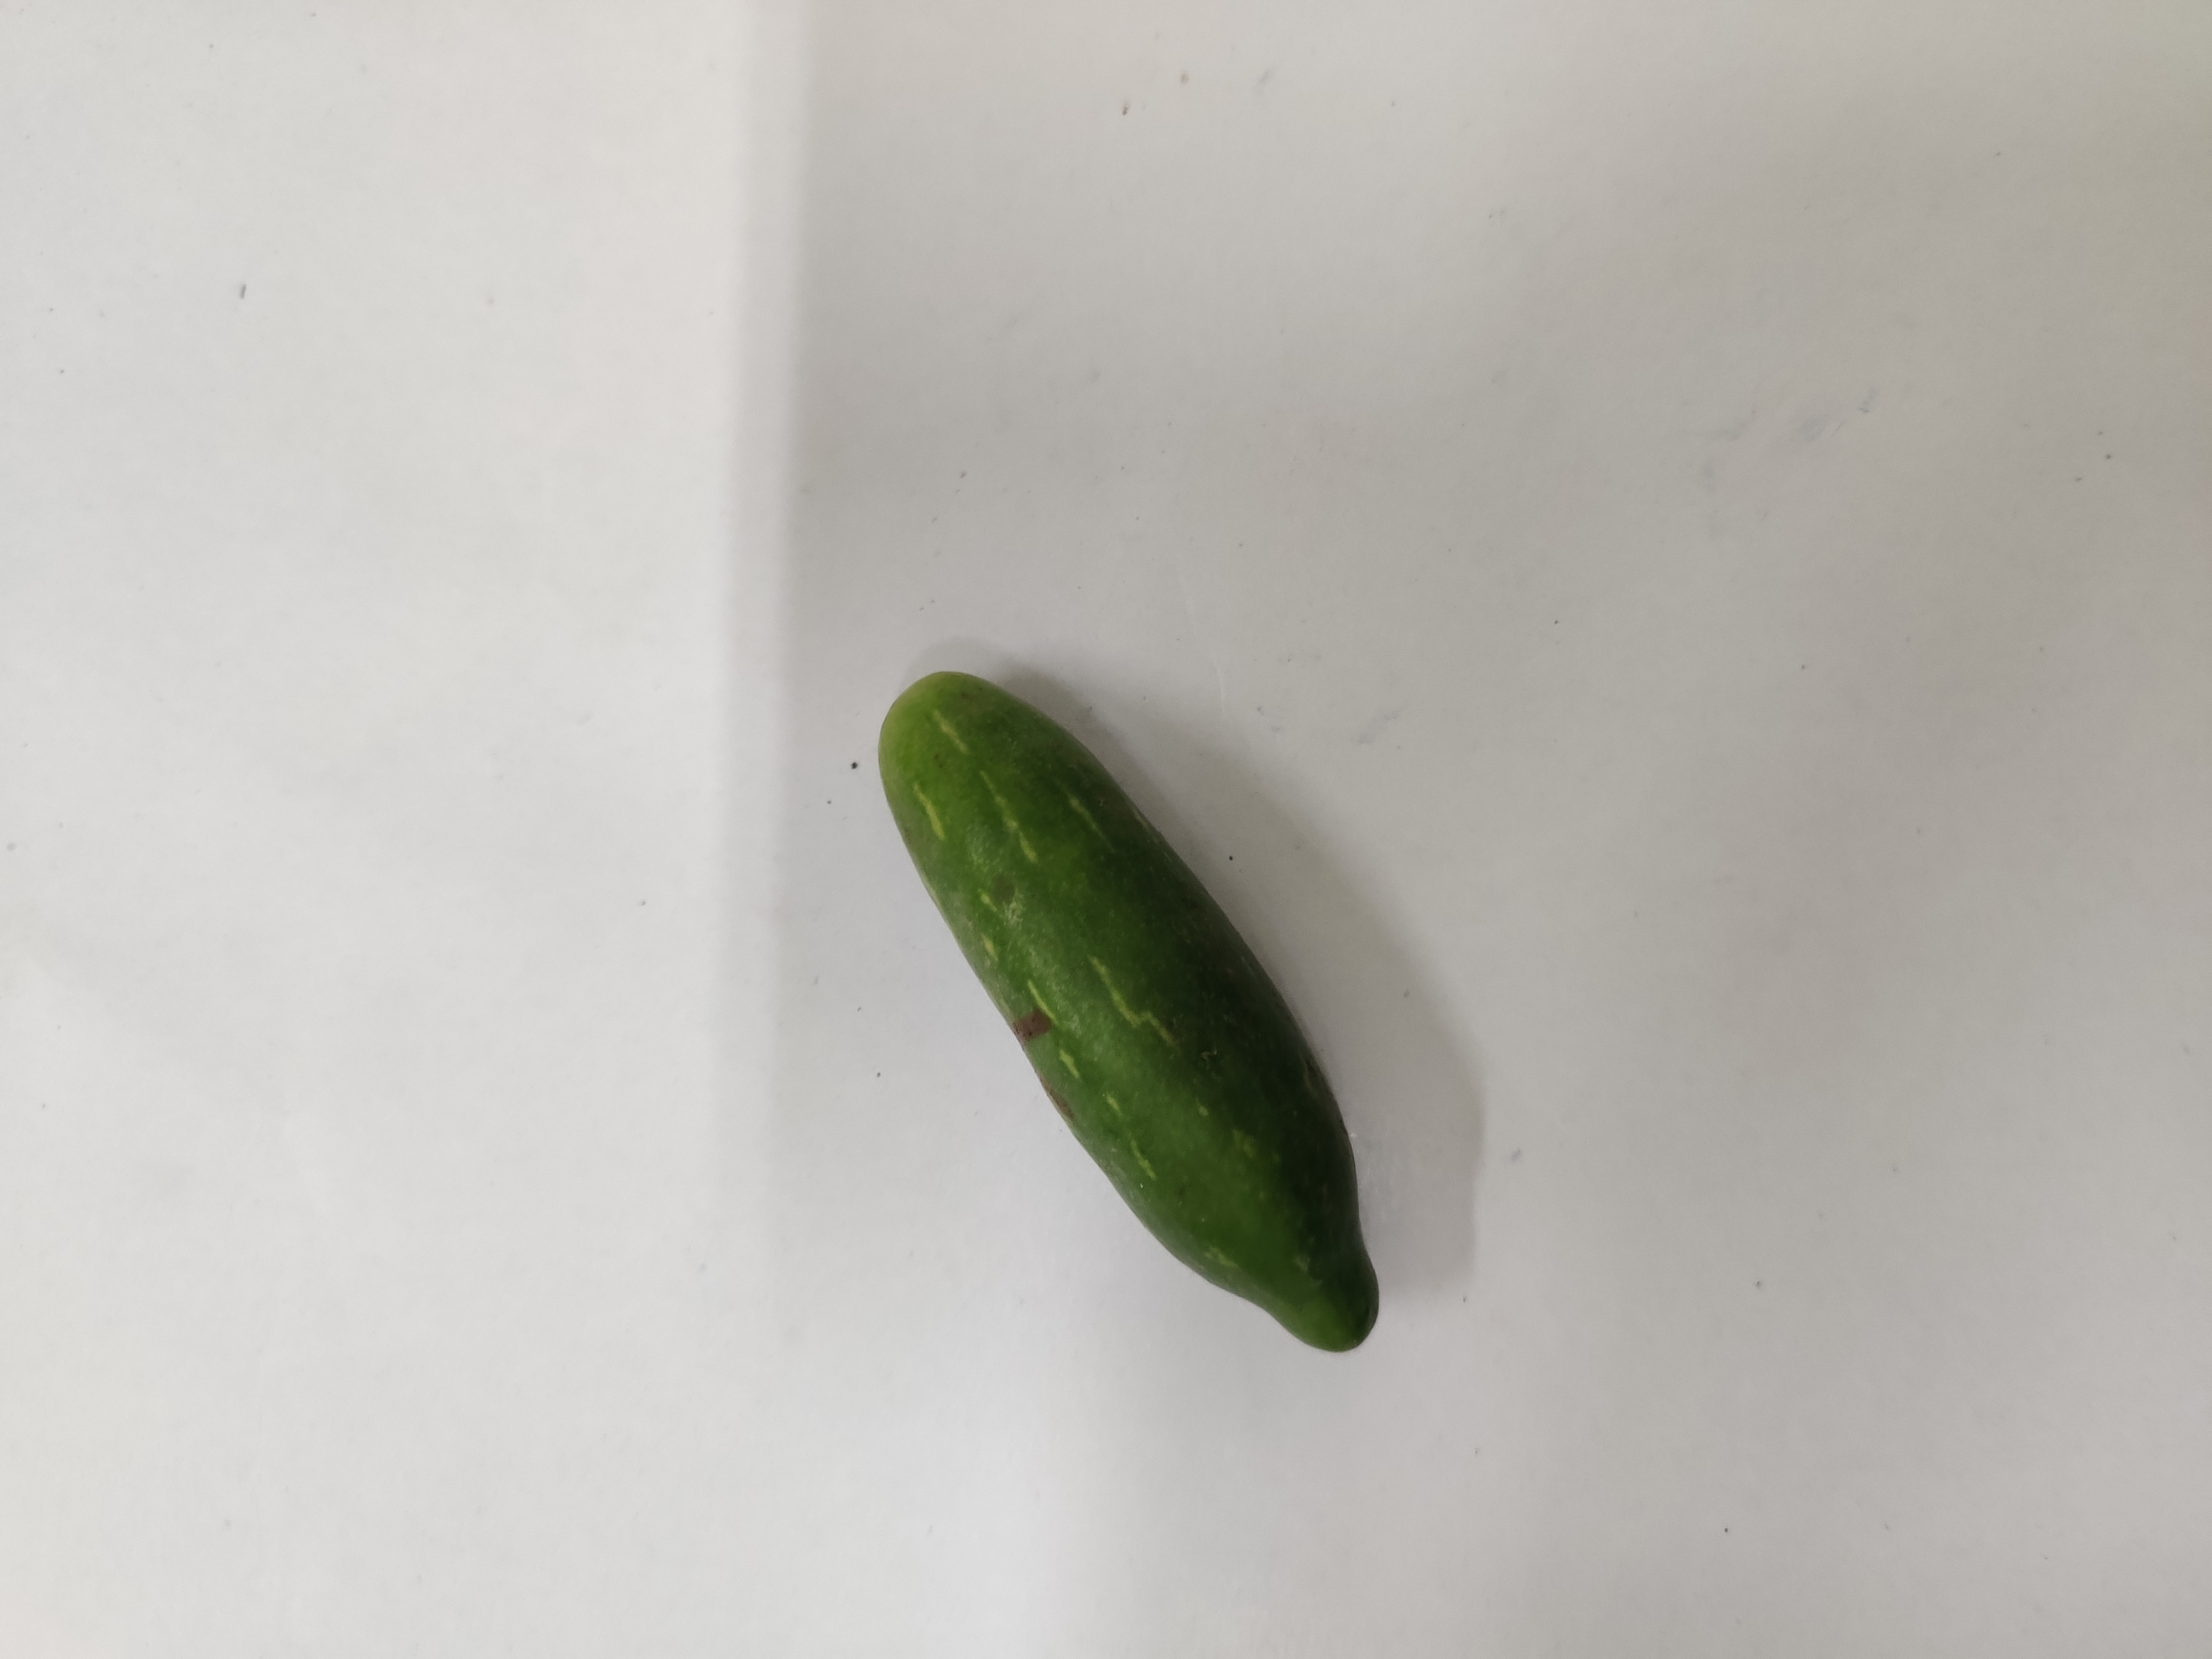
Crop: Ivy Gourd
Condition: Fresh